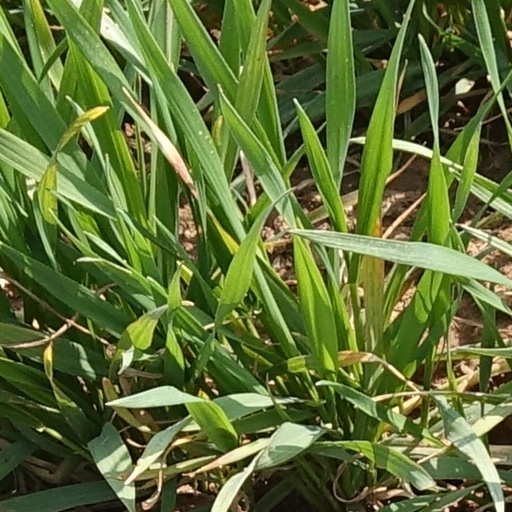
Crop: wheat